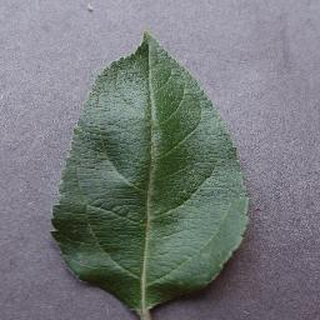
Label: healthy_apple